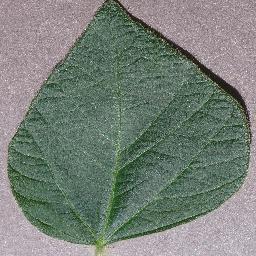
Label: Soybean___healthy